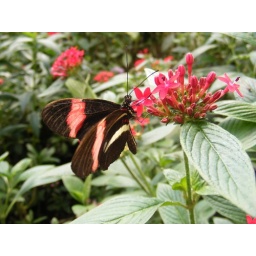
it was very hot at the zoo, even hotter in the butterfly green house!